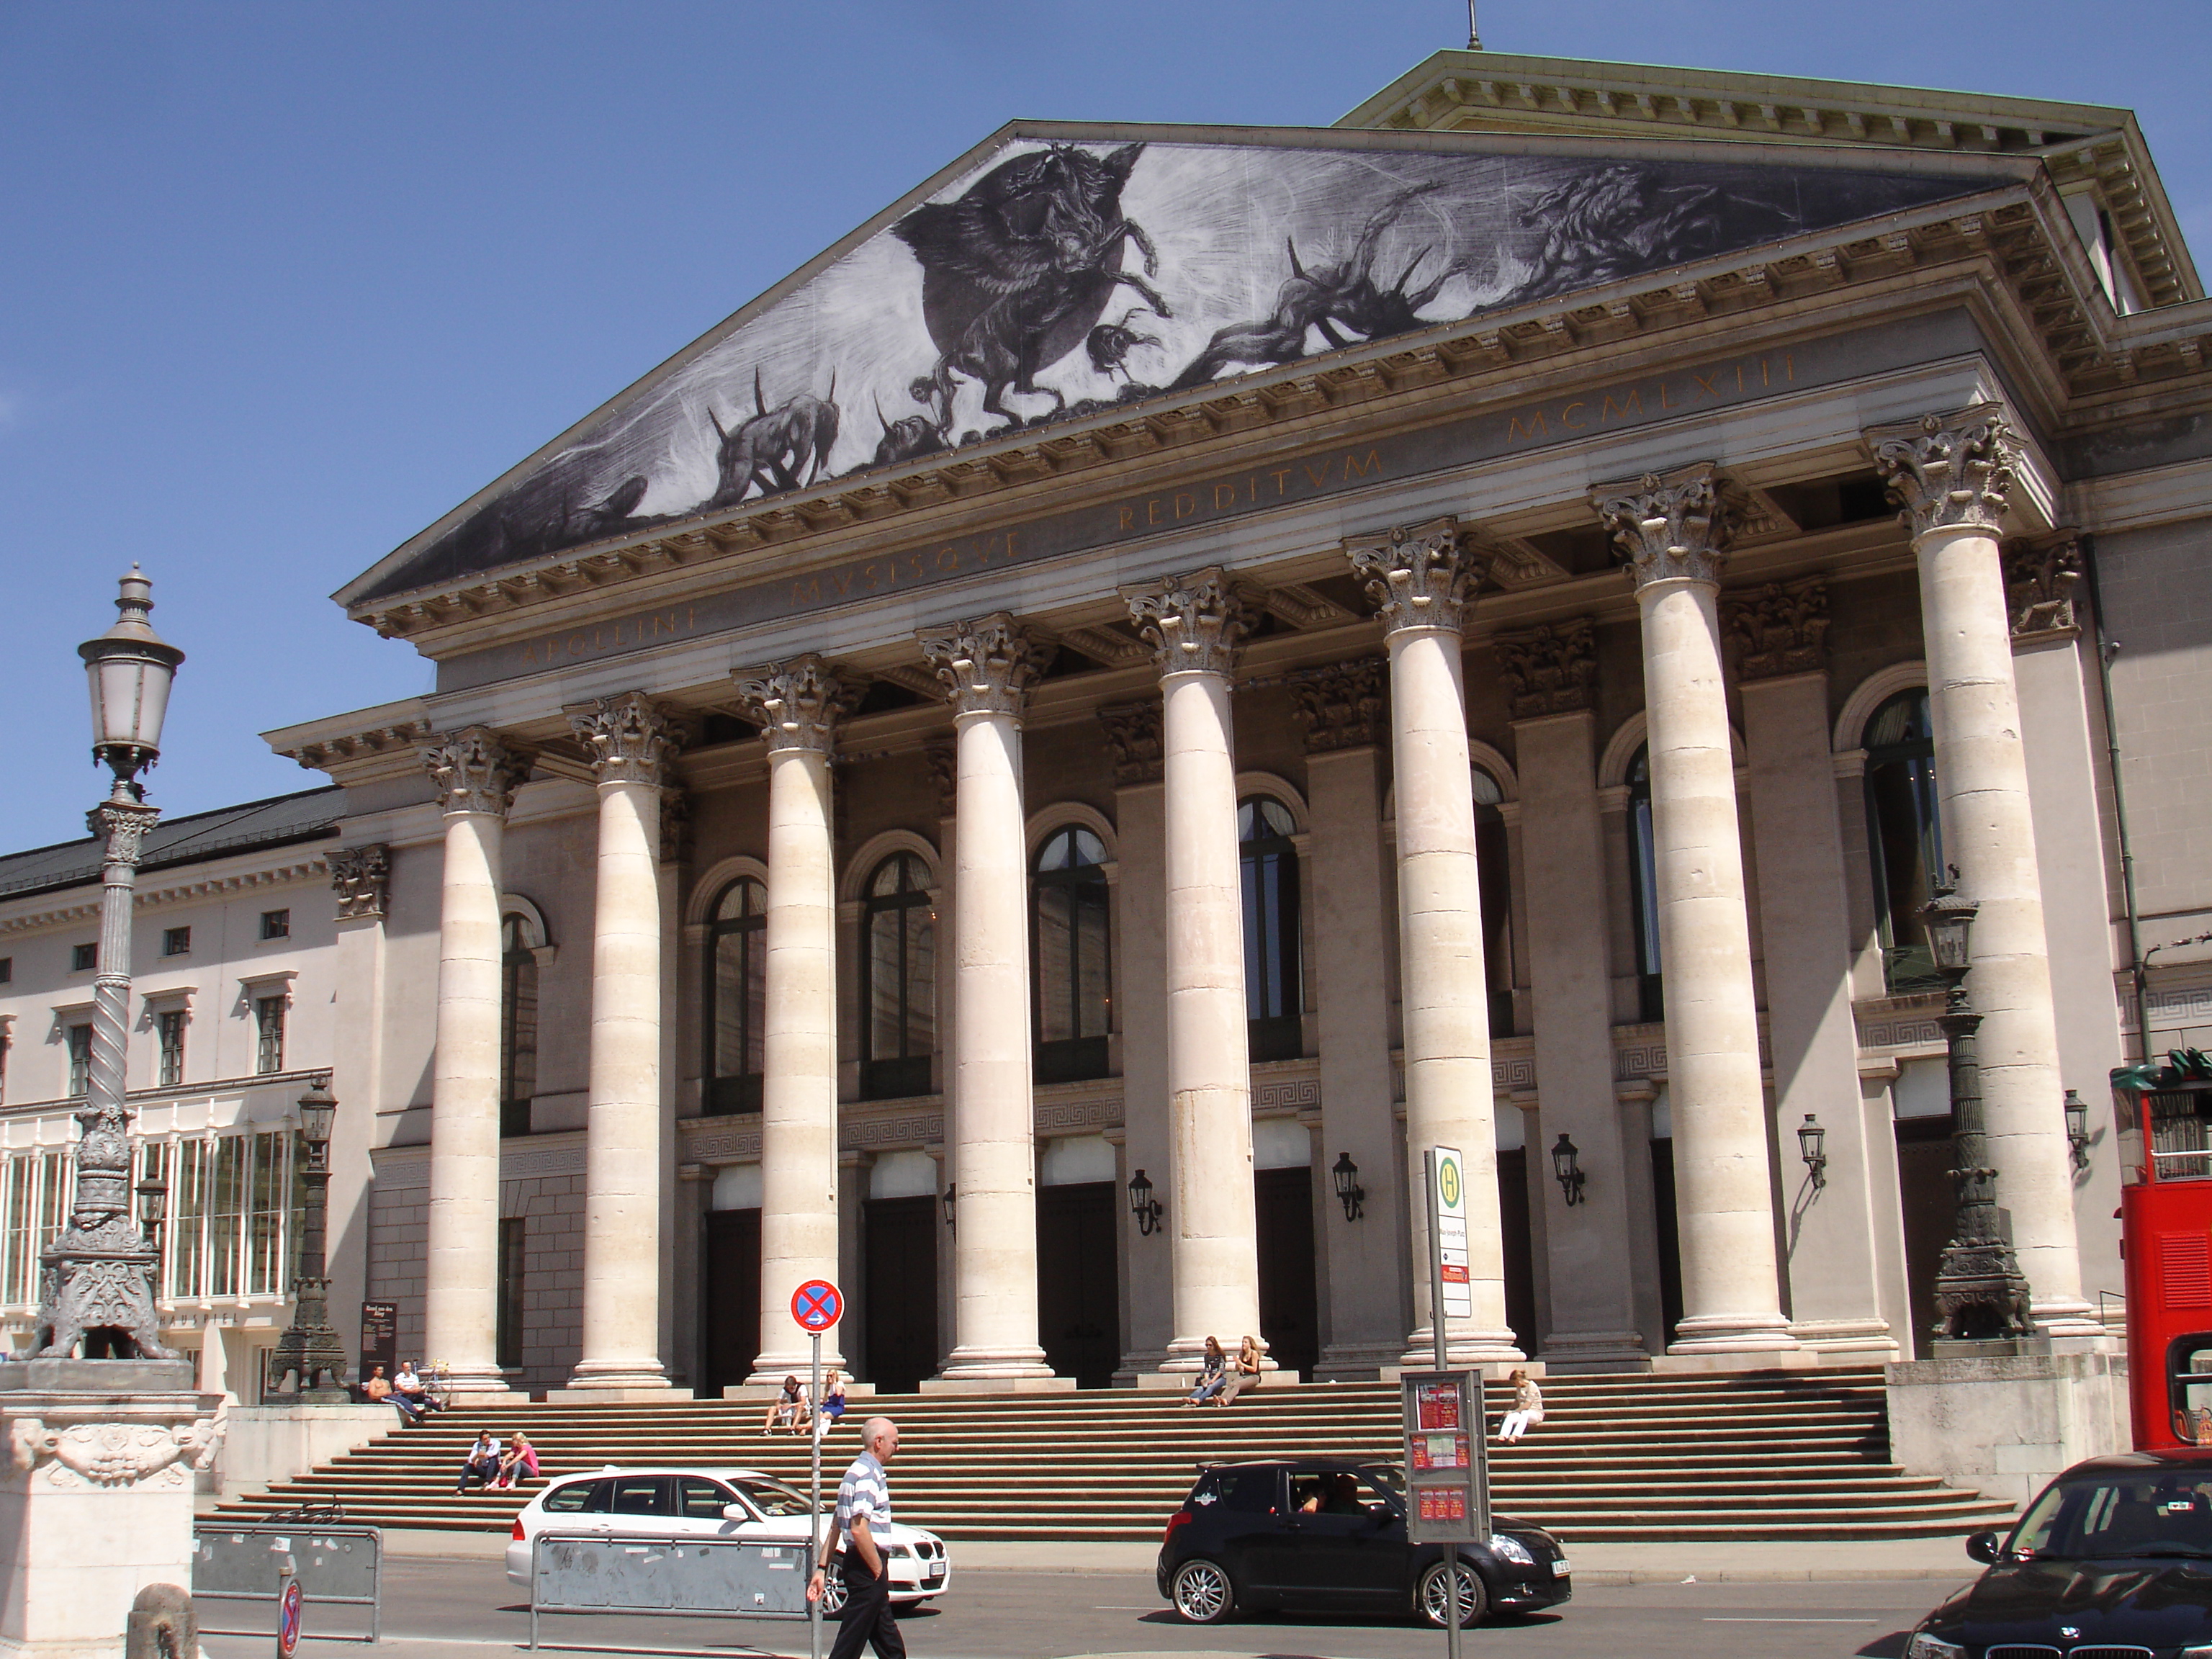
munich, classical architecture, architecture, ancient roman architecture, building, landmark, column, roman temple, tourist attraction, facade, court, courthouse, ancient greek temple, ancient history, vehicle, temple, museum